Pegomastax

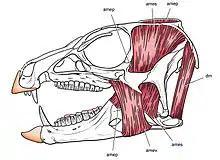
Reconstruction of jaw musculature and keratin sheathing of the beak in "Heterodontosaurus"

Heterodontosaurids have traditionally been assumed to be herbivorous, alongside all other ornithischians, with the possibilities that the caniniforms were a part of sexual dimorphism based on their absence in "Abrictosaurus", which was suggested to be a young or female version of another taxon. Barrett suggested in 2000 that the premaxillary teeth and dentary canine were indications of heterodontosaurids being omnivorous, while Butler and colleagues suggested in 2008 that they were likely used for defense and occasional omnivory, and Porro and colleagues suggested in 2011 that the caniniforms were an indication of a diet of more tough, fibrous vegetation. Norman "et al." suggested in 2011 alternatively that the canines were unlikely to have been used for display or cropping and rooting vegetation, as there was no wear from use present and no strong evidence for sexual variation. However, Sereno identified wear facets on the canines of "Heterodontosaurus" and other heterodontosaurids, though none specifically in "Pegomastax". As well, Sereno pointed out that many modern animals have features for display or defense that are identical between sexes, so the use of canines for either could not be ruled out. Sereno considered the canines of heterodontosaurids to be most similar to those of peccaries in form, and suggested that their diet of fruits, roots, grass, acorns, pine nuts and thistles may represent the closest living comparison to heterodontosaurids. A predominantly or exclusively herbivorous diet in "Pegomastax" could be directly supported by the extensive tooth-to-tooth wear facets it has, which show that it possessed the same adaptations for propalinal (forwards and backwards) jaw movement and processing plant material as other ornithischians.